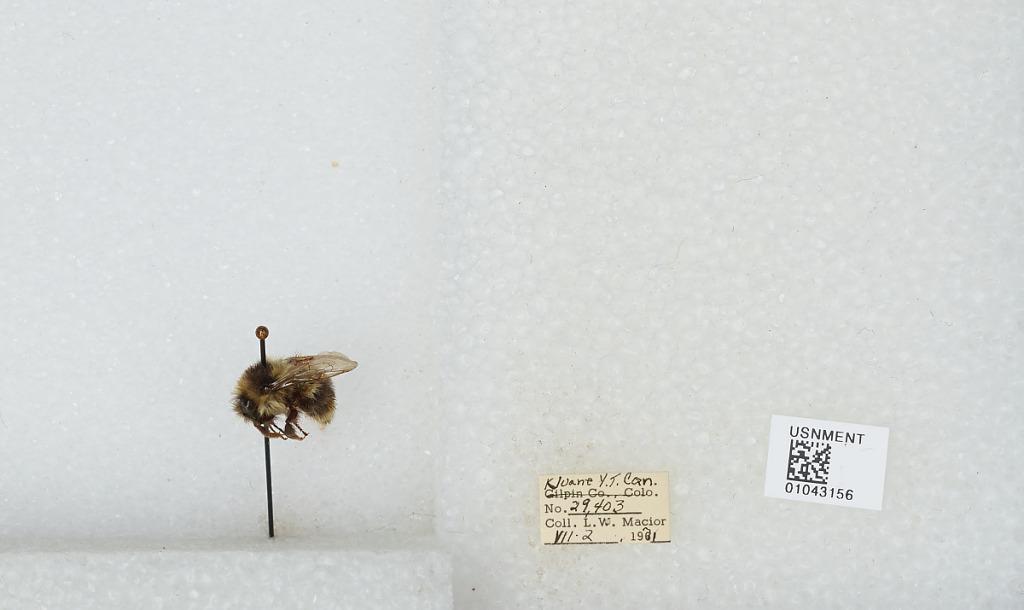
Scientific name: Bombus bifarius nearcticus
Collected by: L. Macior
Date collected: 1971-7-2
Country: Canada
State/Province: Yukon Territory
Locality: Kluane
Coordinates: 60.75, -139.5